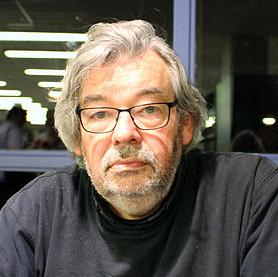
Age: 69